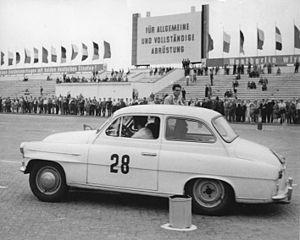
La Škoda 440 est une berline moyenne lancée en 1955 par le constructeur automobile tchécoslovaque Škoda Auto. Déclinée en deux carrosseries, la 440 a été produite jusqu’en 1959.